Agam Darshi

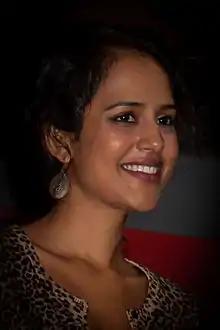
Darshi at the Armageddon Expo Melbourne, Australia in 2011

Agam Darshi was born in the city of Birmingham in England, the United Kingdom; to Sikh parents of Indian Punjabi descent. At a very young age she and her family has emigrated to Canada, where she grew up mainly in Montreal, in Ottawa, and in Vancouver. At the age of 14 she left home and relocated to Calgary, Alberta; which assisted her with the initial steps to pursue a career of acting. Darshi studied theatre and fine arts at the University of Calgary, and earned a degree in photography.